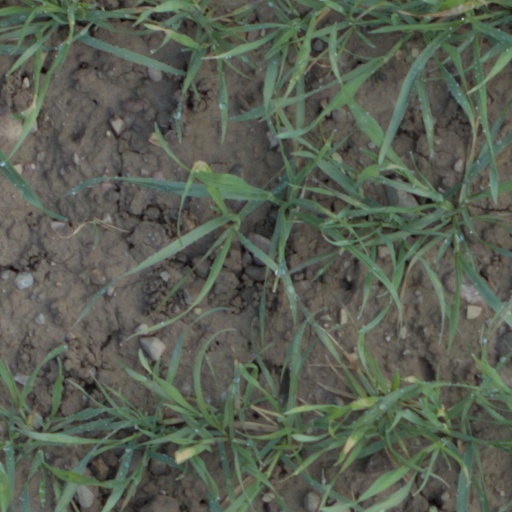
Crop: wheat